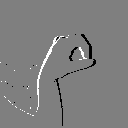
ASL letter: o